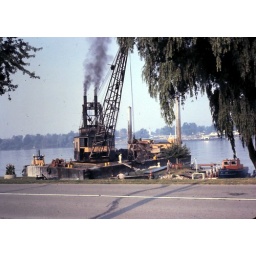
Barge Commander changine the bridge to John Goodchilds islandAmherstburg river front before it was filled in with houses.